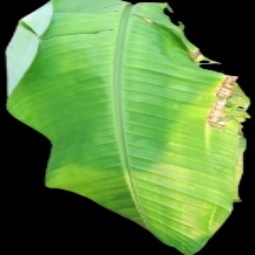
Label: Zinc